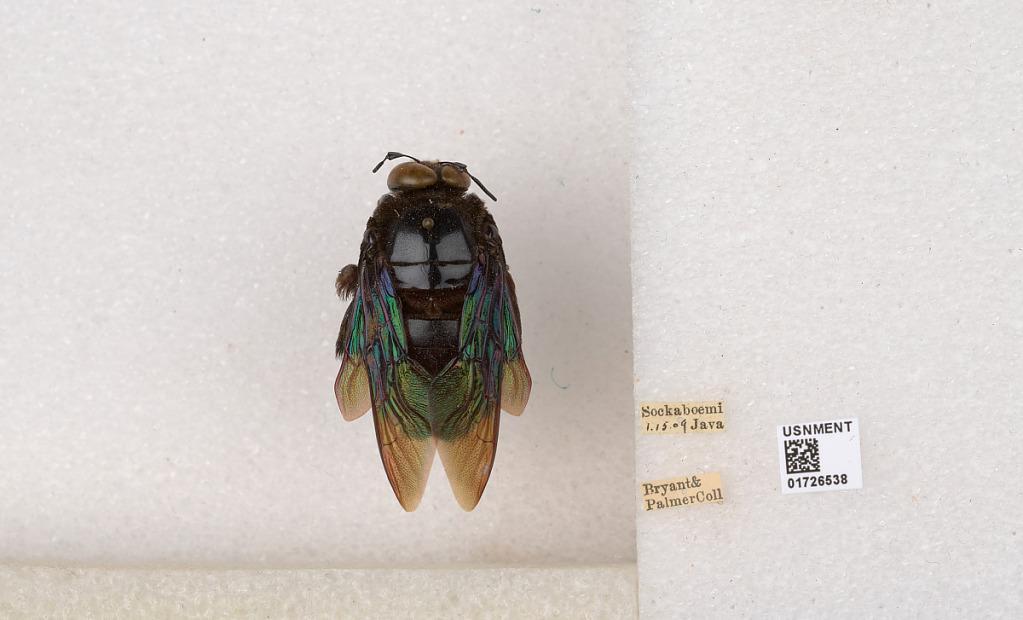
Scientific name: Xylocopa (Mesotrichia) latipes (Drury)
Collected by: Bryant & Palmer
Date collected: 1909-1-15
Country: Indonesia
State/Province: West Java
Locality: Sockaboemi